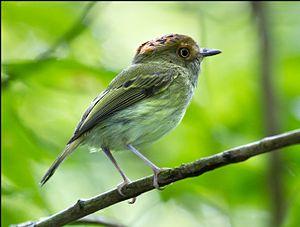
Le Microtyran chevelu, aussi appelé Todirostre chevelu ou Tyranneau chevelu, est une espèce de passereau de la famille des Tyrannidae.
Lophotriccus est un genre d'oiseaux de la famille des Tyrannidae. la Commission internationale des noms français des oiseaux leur donne le nom vernaculaire de Microtyrans. Malgré tout, ils sont également appelés Todirostres ou Tyranneaux selon certaines sources comme Avibase.